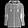
Label: Coat